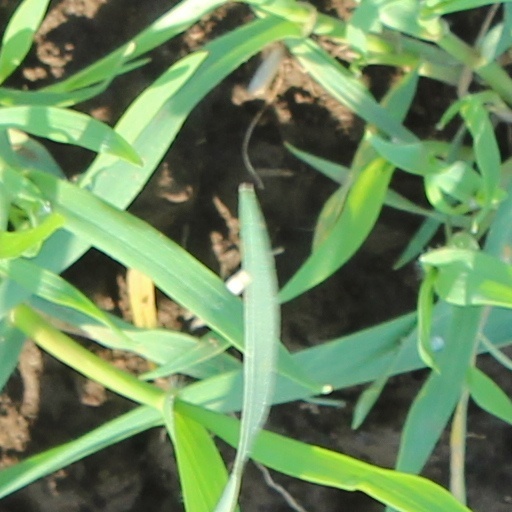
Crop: wheat